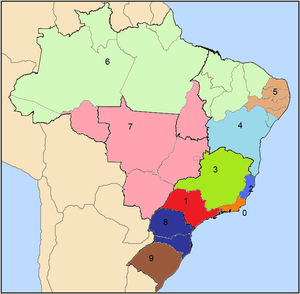
Postnumre i Brasilien / Opbygning
Kort over postregioner
Kort over brasilianske postregioner
Postnumre i Brasilien er opbygget som et 8-cifret tal, der består af 5 tal først og derefter 3 tal adskilt af en bindestreg.